Madden NFL 08

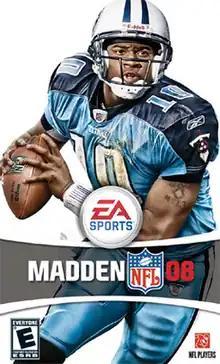
North American cover art featuring Vince Young.

Madden NFL 08 is a 2007 American football video game based on the National Football League that was published by EA Sports and developed by EA Tiburon. It is the 19th installment in the "Madden NFL" video game franchise. It features Tennessee Titans quarterback Vince Young on the cover, and San Diego Chargers defensive end Luis Castillo was the cover athlete for the Spanish-language version. This was the first Madden game made for 11 different platforms. It was released on August 14, 2007 for Xbox 360, Wii, PlayStation 3, PlayStation 2, Nintendo DS, PlayStation Portable, Xbox, GameCube and Microsoft Windows. A Mac version was released on September 1, 2007. This was the last version of Madden to be released for Microsoft Windows until "Madden NFL 19", and the last video game for the GameCube produced and released in North America.